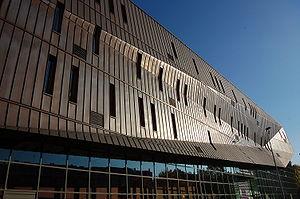
Architecture-Studio est une agence d'architecture, créée en 1973 à Paris regroupant des architectes et artistes de toutes nationalités. Elle est implantée à Paris, Shanghai et Venise et réalise en Europe, Asie, Amérique du Sud et Asie.
L’École supérieure d’art de Clermont Métropole est un établissement territorial d’enseignement supérieur à vocation artistique situé à Clermont-Ferrand. Depuis 2010, l'école est un EPPCC qui associe la métropole Clermont Auvergne, la ville de Clermont-Ferrand et le ministère de la Culture et de la Communication.